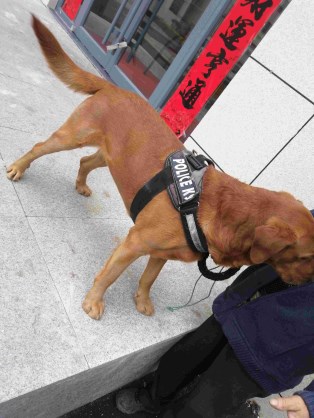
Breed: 5355-n000126-golden_retriever